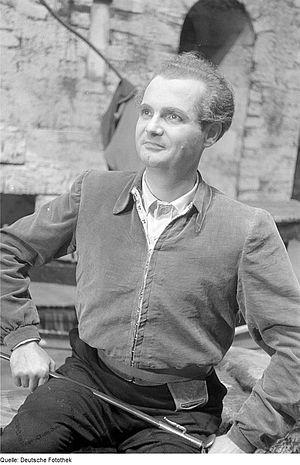
Peter Anders est un ténor allemand qui jouit d'une grande popularité dans les années 1930 et 1940.